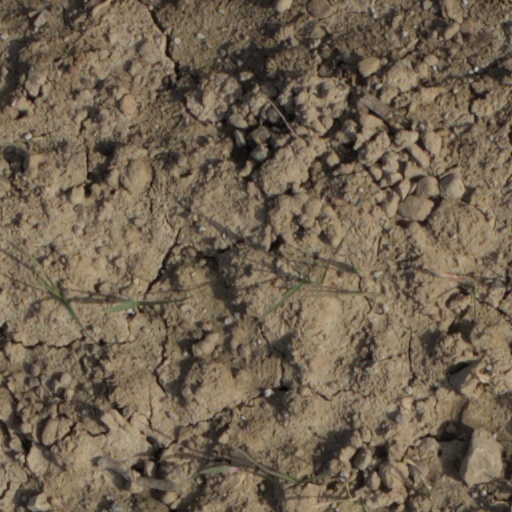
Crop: wheat